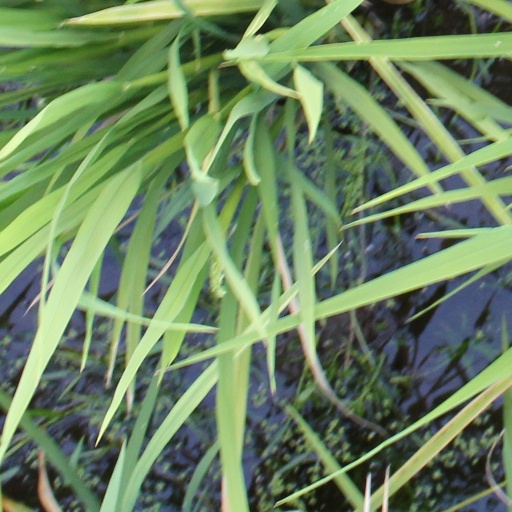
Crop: rice